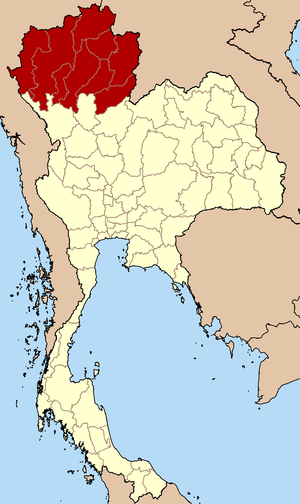
Le thaï du Nord ou thaï septentrional, également appelé lanna ou thaï lanna d’après l’ancien royaume de Lanna, ou Kham Muang d’après sa dénomination en thaï, est une langue du groupe taï, de la branche dite kam-taï de la famille des langues taï-kadaï. Elle est parlée au nord-ouest de la Thaïlande.